Stanley Hotel, Nairobi

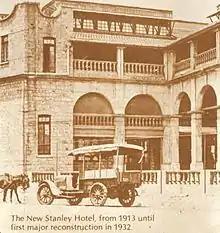
New Stanley Hotel (1913)

That first Stanley Hotel was a two-story wooden building with 15 beds. In 1905, a liquor license was granted to D. E. Cooper for the hotel. Later that year, a fire destroyed much of Victoria Street (now Tom Mboya Street), where both hotels were located. Mayence quickly moved her tenants to an unused rail-road building on Government Road.